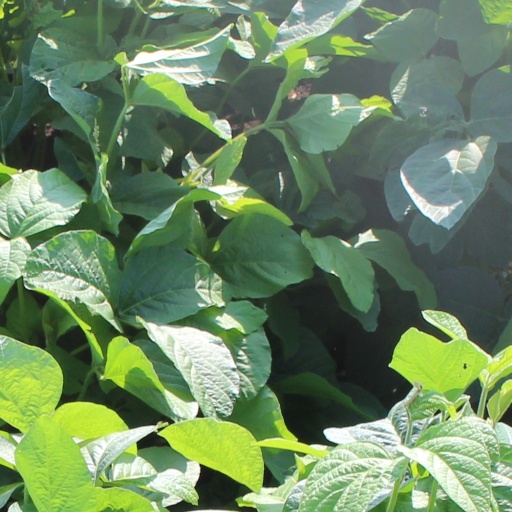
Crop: soybean